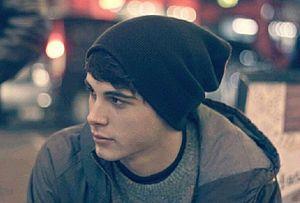
David Solans Cortes né le 3 août 1996 à Vilassar de Mar, est un acteur espagnol. Il est principalement connu pour le rôle de Bruno Bergeron dans la série télévisée Merlí où il joue un étudiant homosexuel qui lutte pour être accepté tel qu'il est. En raison de la grande acceptation de la série parmi le public catalan, La Sexta décide de la diffuser doublée en espagnol sur l'ensemble du territoire national.